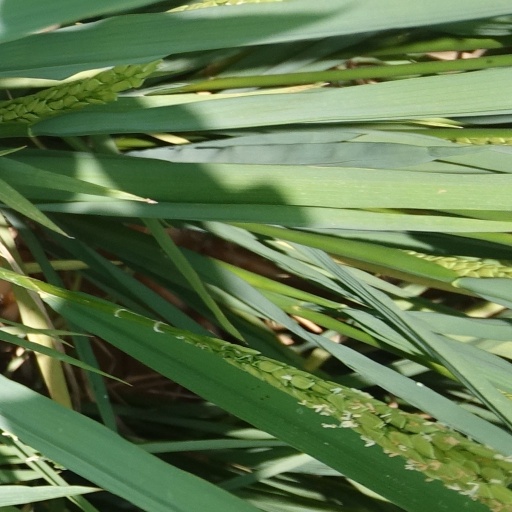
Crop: rice